Lina Khan

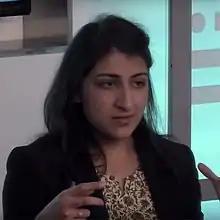
Khan in 2016, speaking on a panel about Amazon and antitrust law

In 2017, during her third year at Yale Law School, the "Yale Law Journal" published Khan's student article "Amazon's Antitrust Paradox". The article made a significant impact in American legal and business circles, and "The New York Times" described it as "reframing decades of monopoly law".